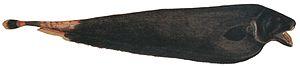
Apteronotus albifrons est une espèce de poissons gymnotiformes de la famille des Apteronotidae. On trouve ce poisson au Venezuela et dans l'Amazone.